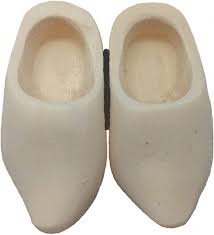
Label: Clog